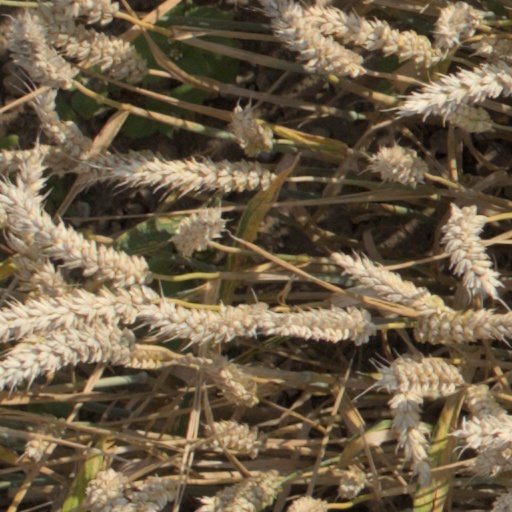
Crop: wheat